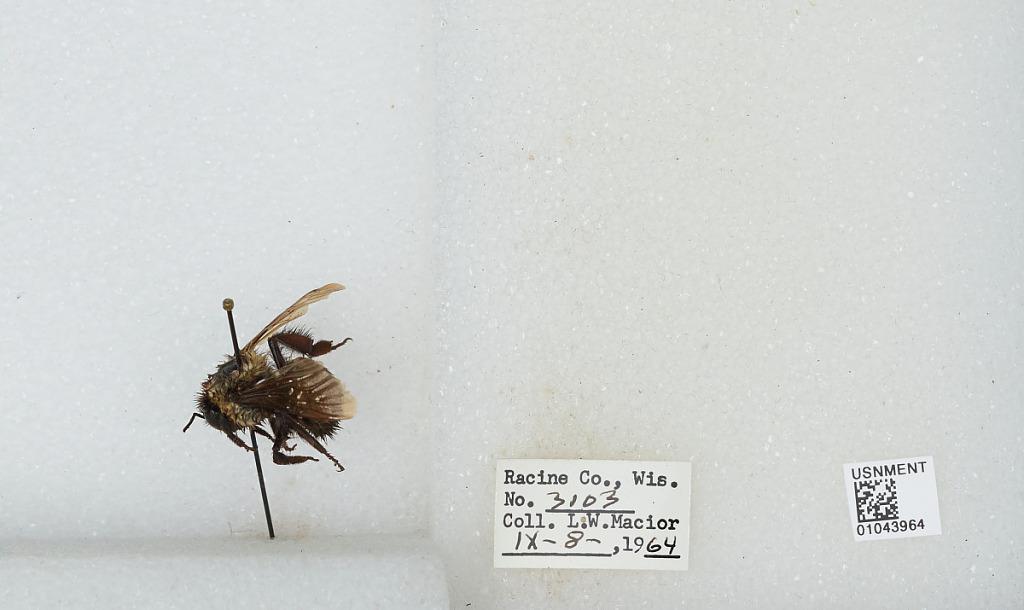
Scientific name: Bombus (Bombus) affinis Cresson
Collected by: L. Macior
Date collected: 1964-9-8
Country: United States
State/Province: Wisconsin
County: Racine
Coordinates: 42.78, -87.76